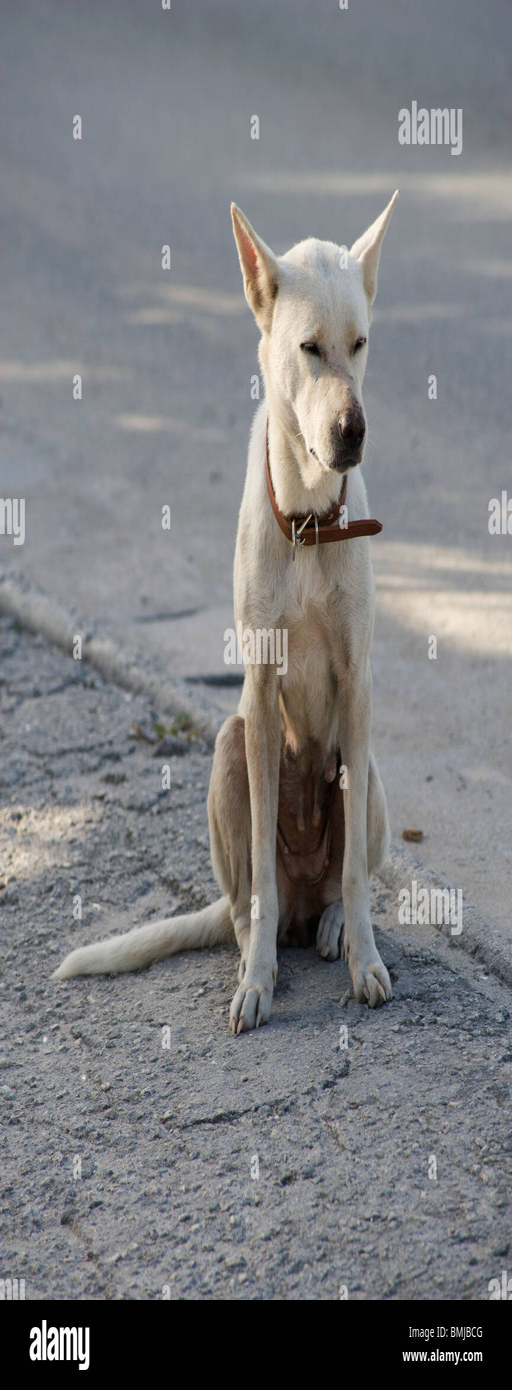
a white pet female dog sitting on a street